Berks-Lehigh Regional Police

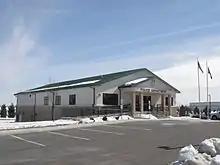
The new Upper Macungie Township Police department located in Breinigsville

The Berks-Lehigh Regional Police was a multi-jurisdictional police department in eastern Pennsylvania. The agency provided law enforcement services to four incorporated municipalities in Berks and Lehigh counties. In Berks County, the department served Topton, Lyons, and Maxatawny Township. In Lehigh County, Upper Macungie Township was served by the agency.